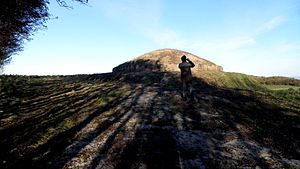
Fredede fortidsminder i Langeland Kommune
Denne liste over fredede fortidsminder i Langeland Kommune viser alle fredede fortidsminder i Langeland Kommune. Listen bygger på data fra Kulturarvsstyrelsen.